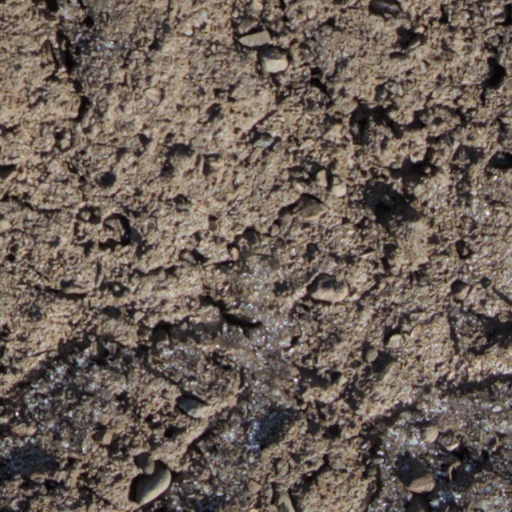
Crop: wheat